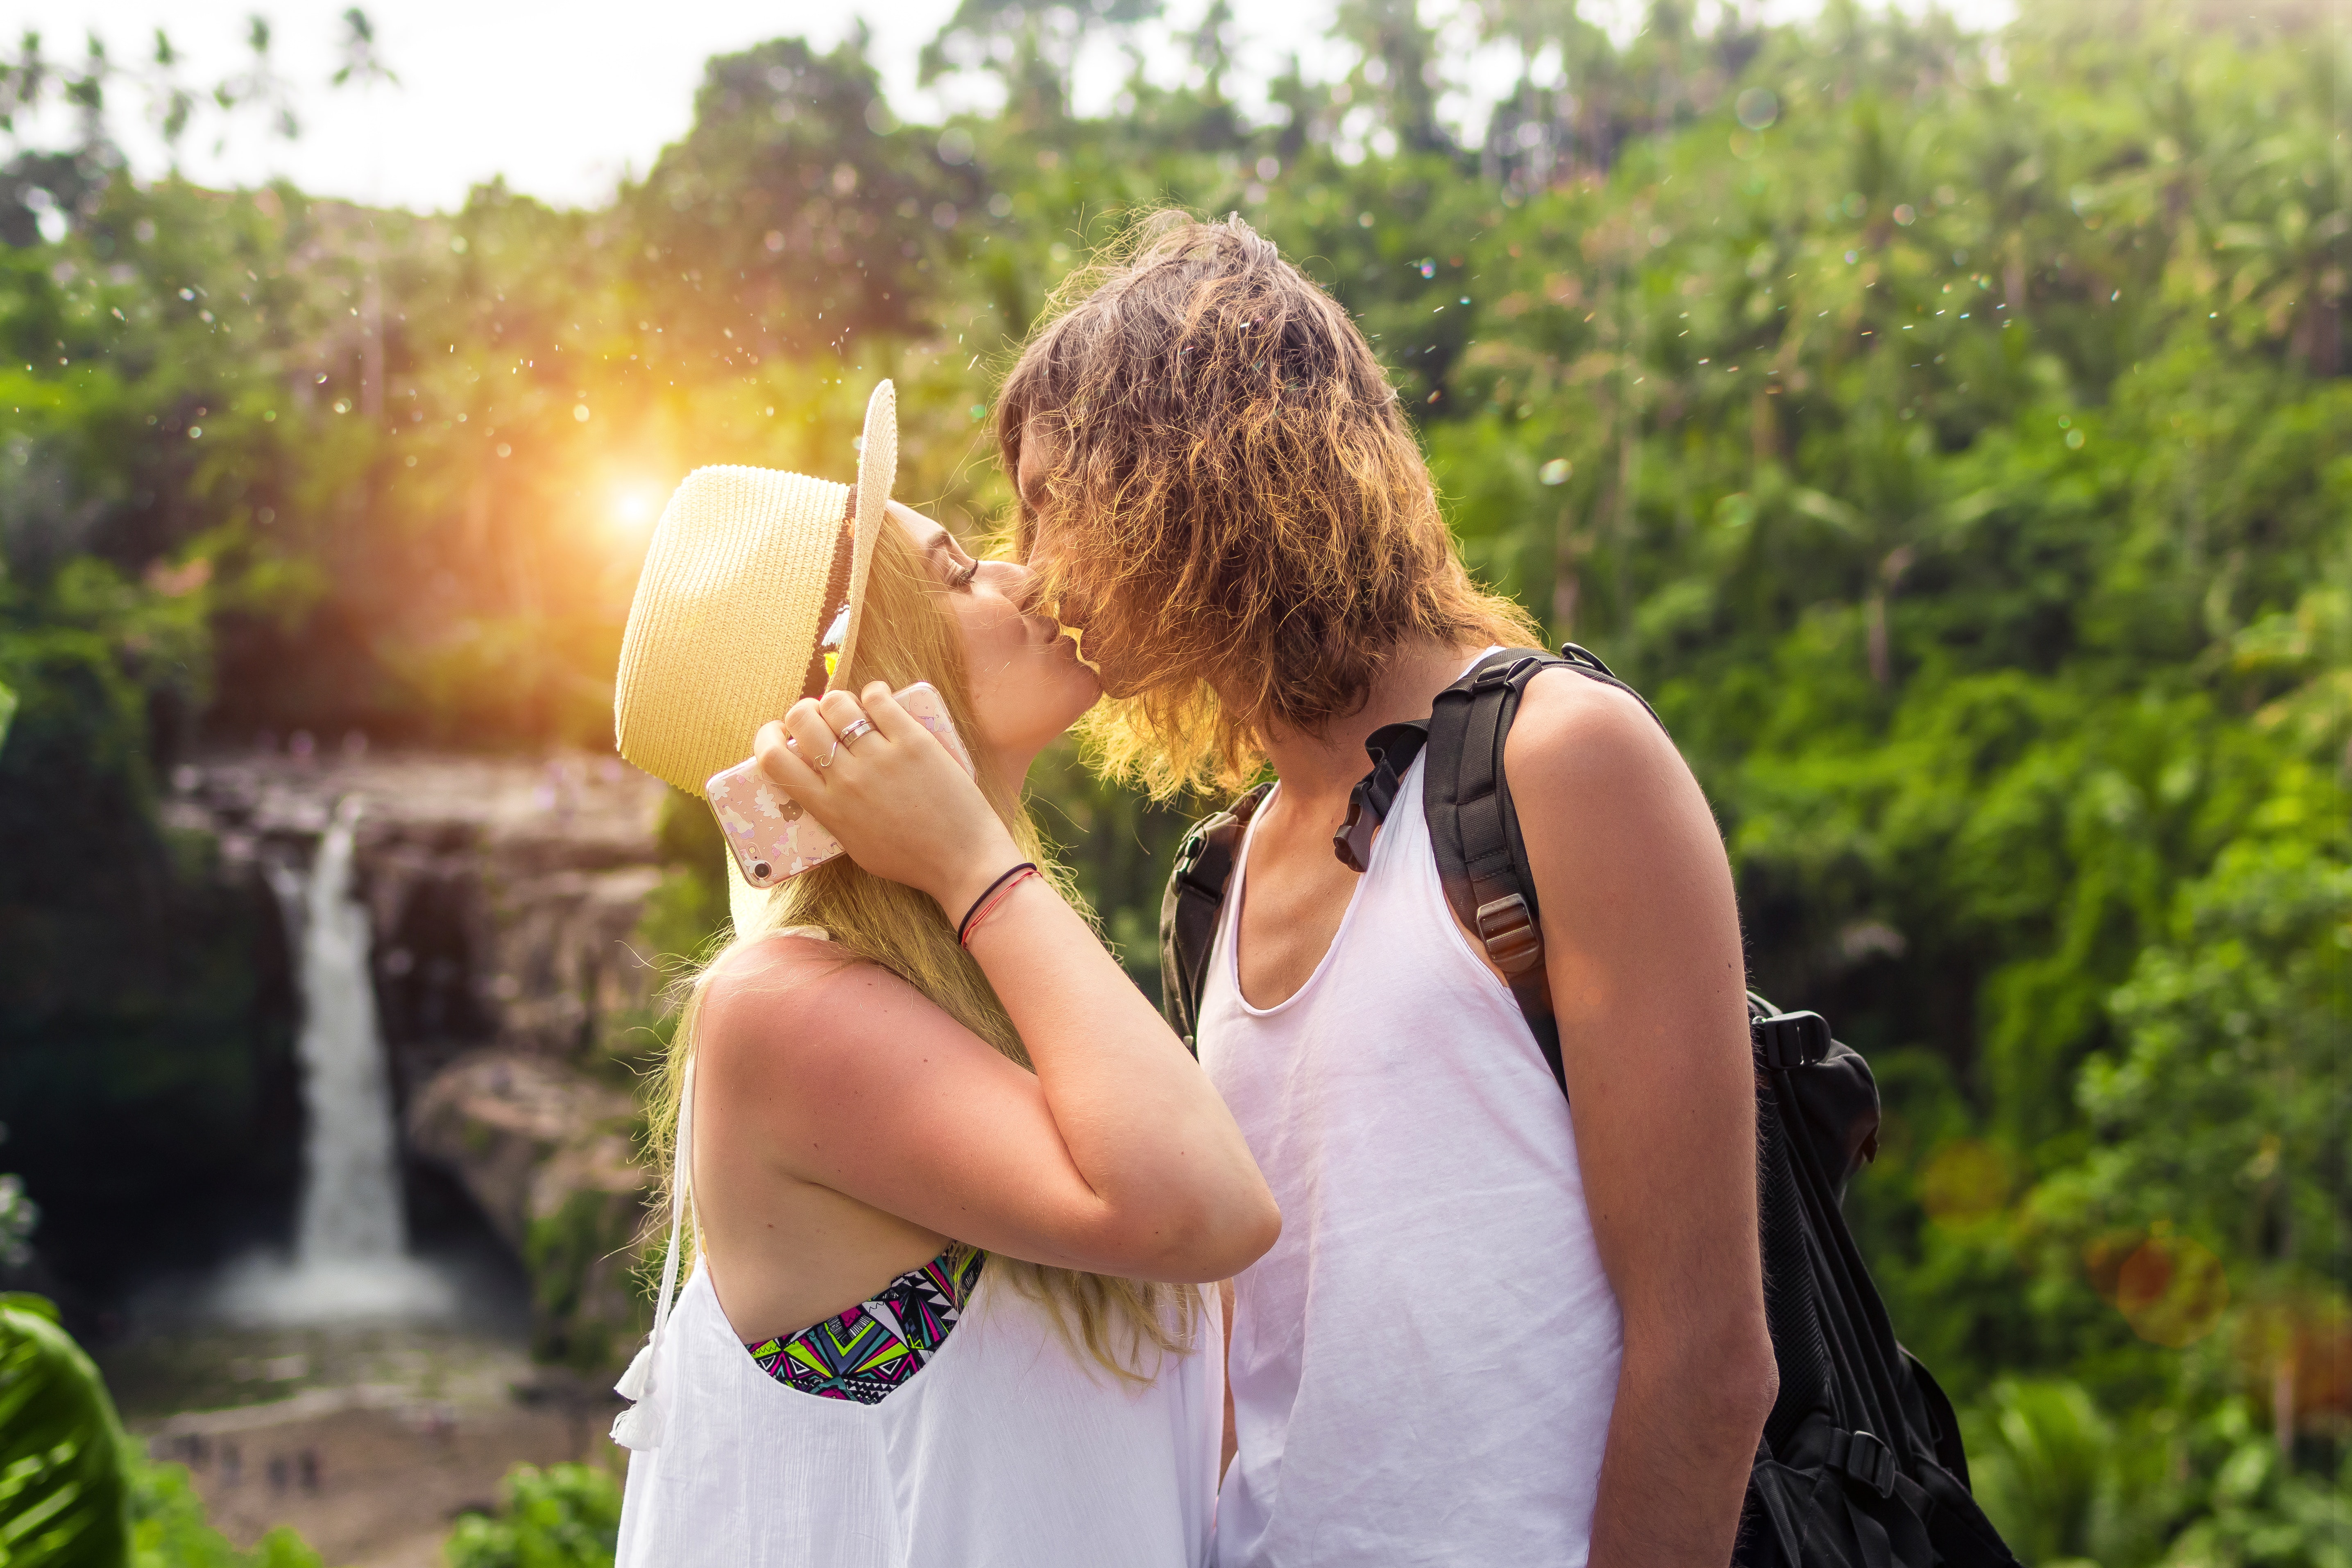
photograph, woman, yellow, ceremony, photography, girl, fun, bride, dress, wedding, grass, happiness, event, romance, love, flower, tree, friendship